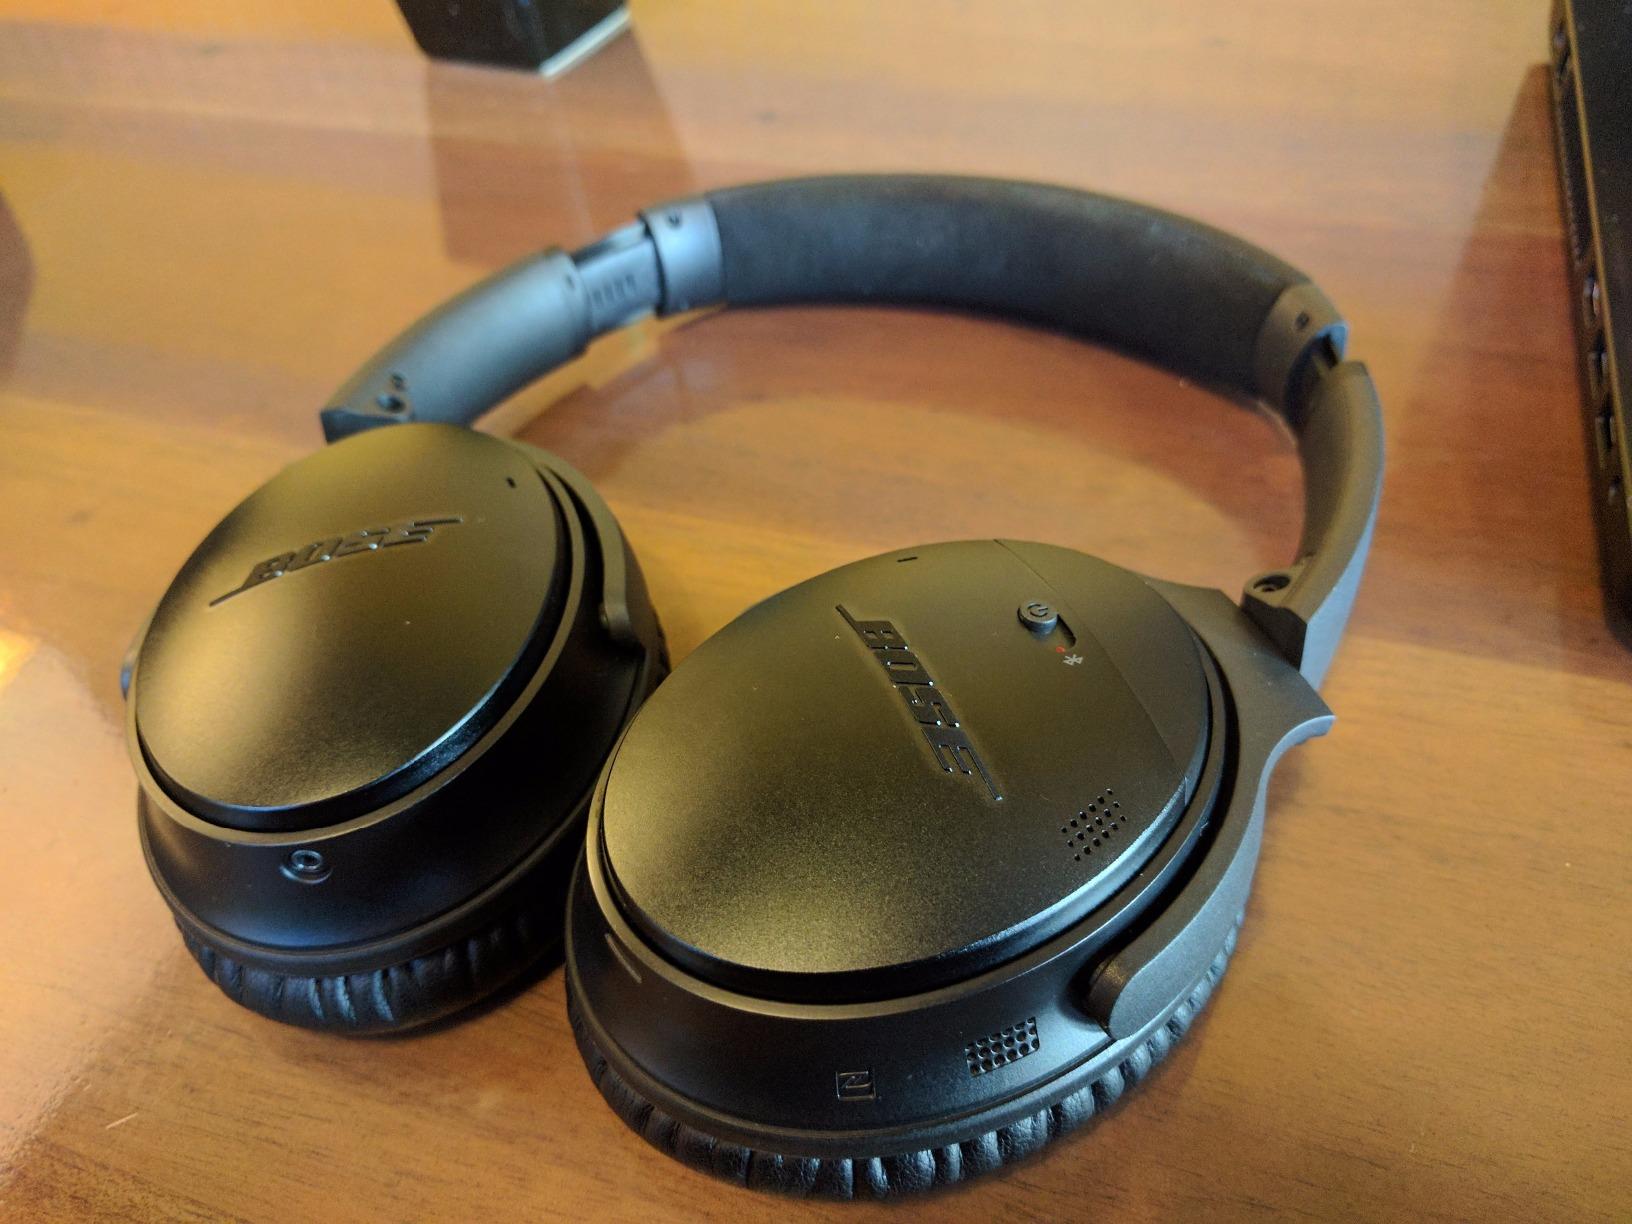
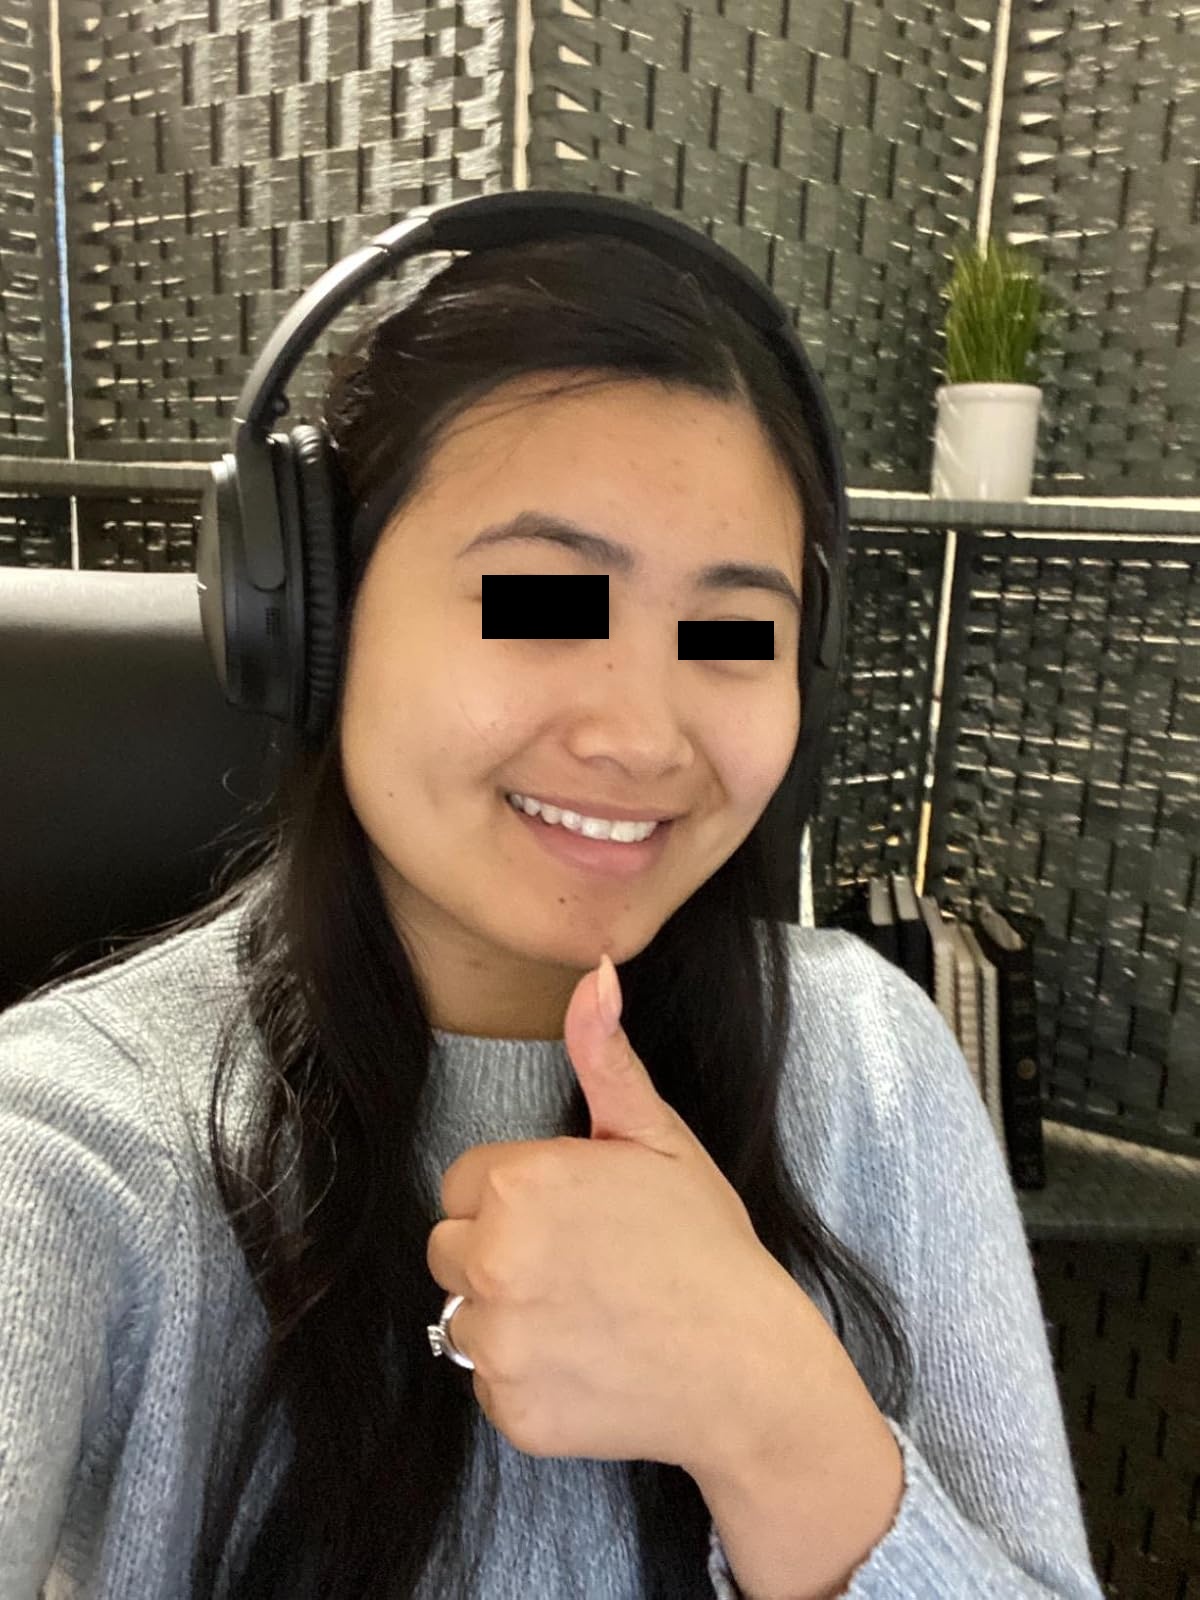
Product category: headphones
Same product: yes